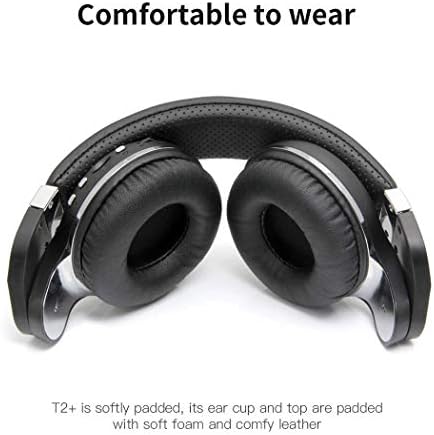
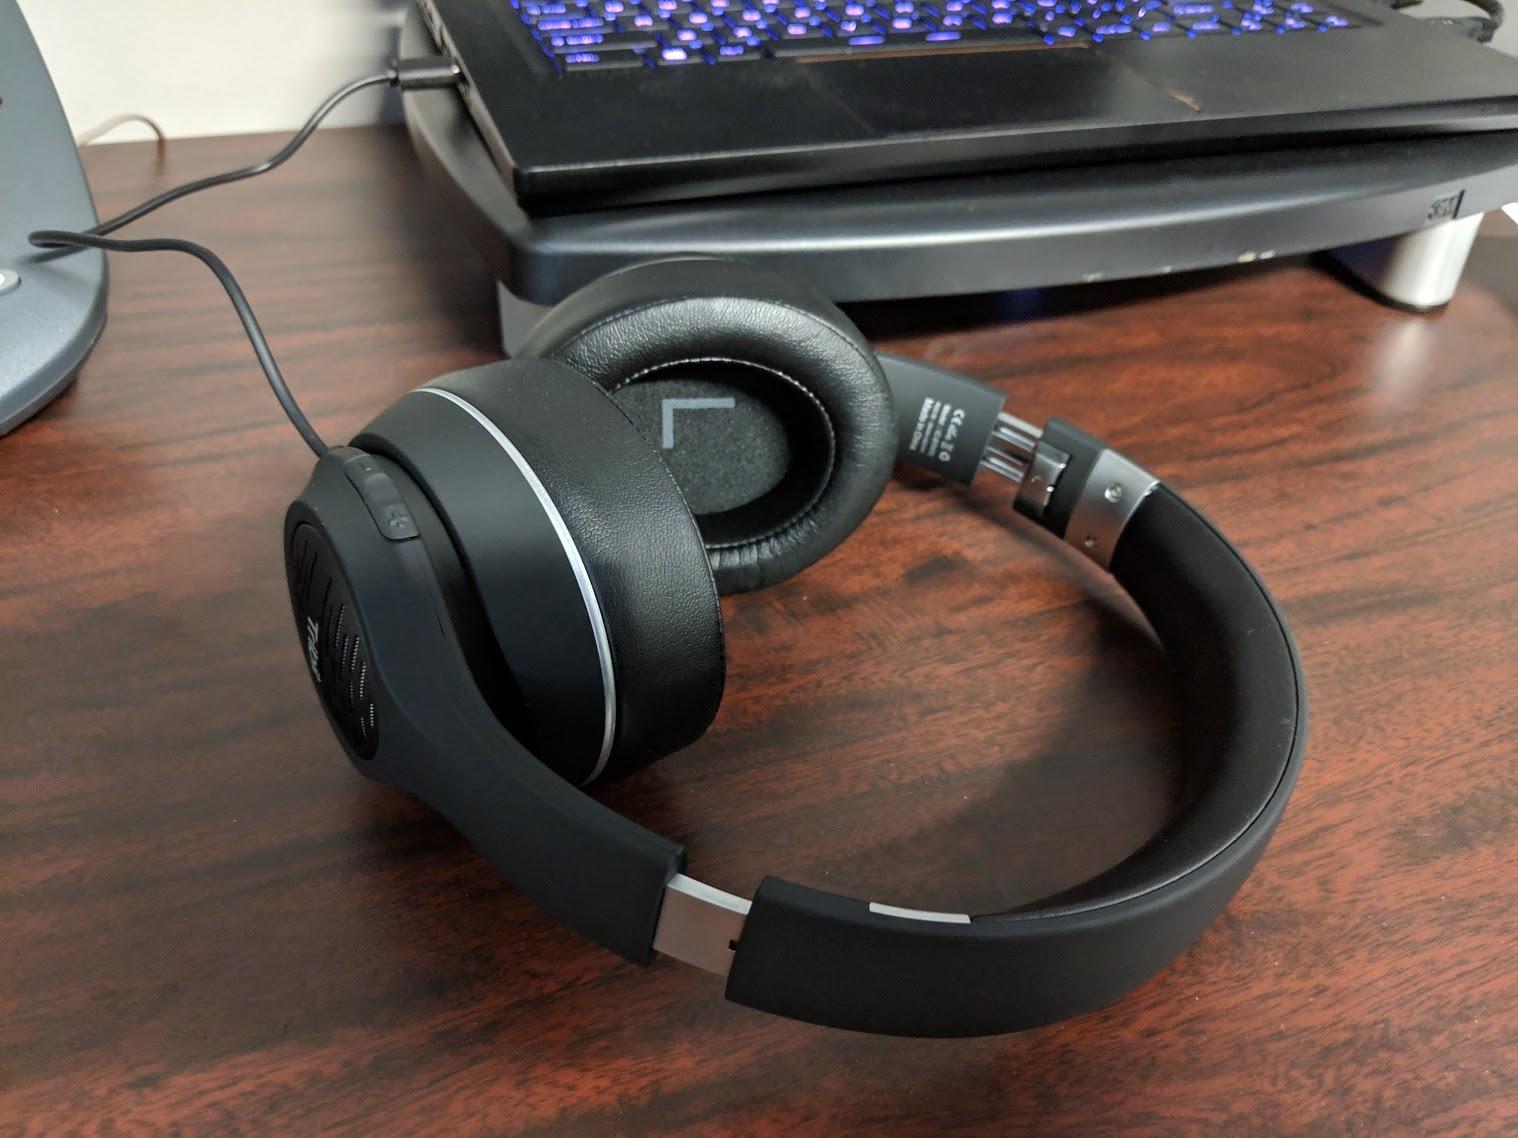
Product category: headphones
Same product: no